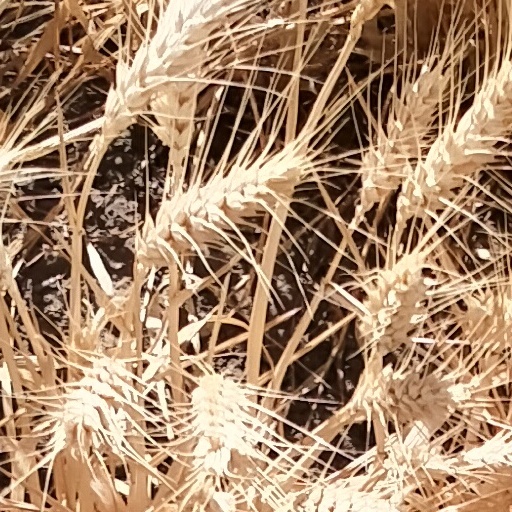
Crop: wheat